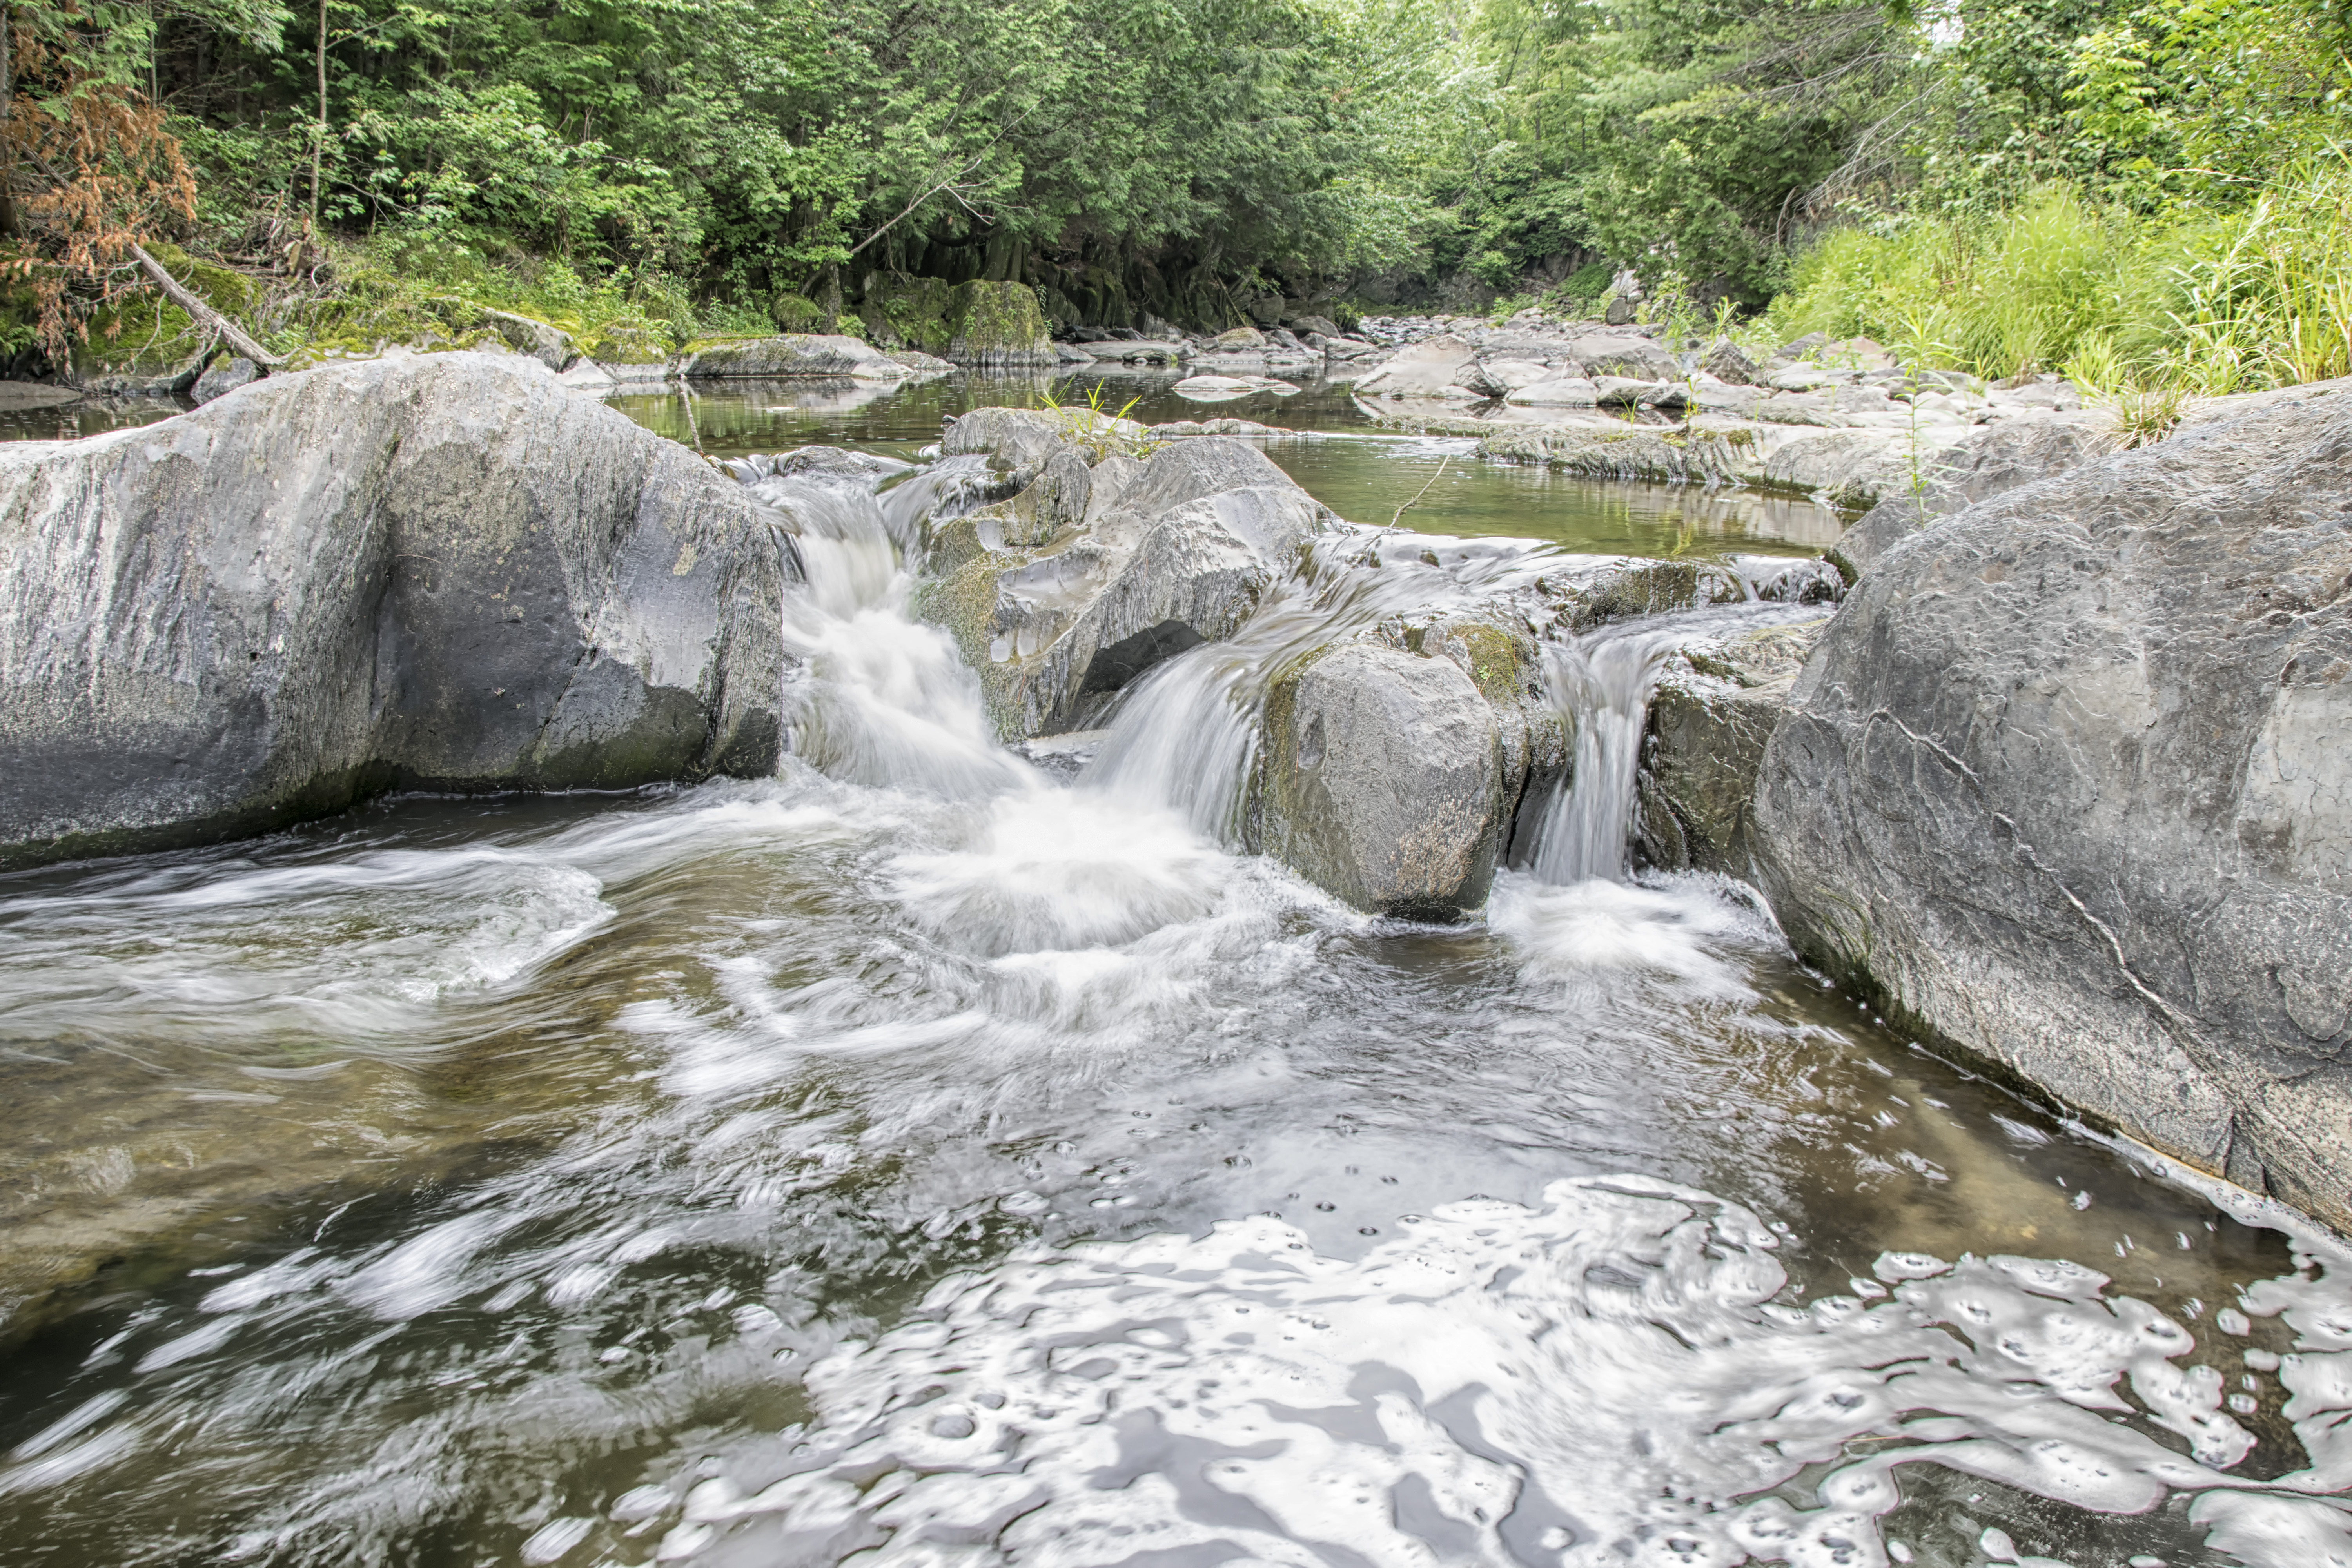
water, nature, rock, waterfall, creek, river, valley, stream, rapid, body of water, canada, quebec, water feature, watercourse, sherbrooke, landform